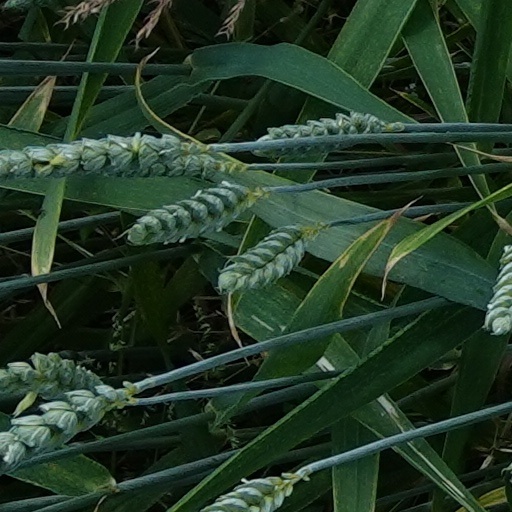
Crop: wheat